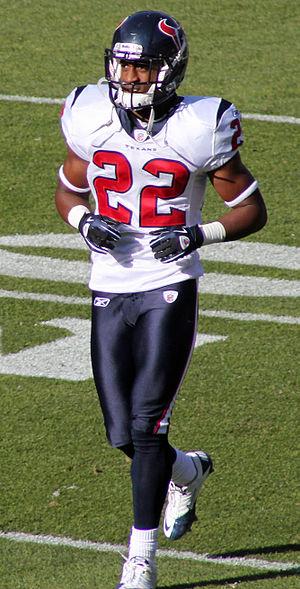
Sherrick Terravis McManis est un joueur américain de football américain. Il joue actuellement avec les Bears de Chicago.